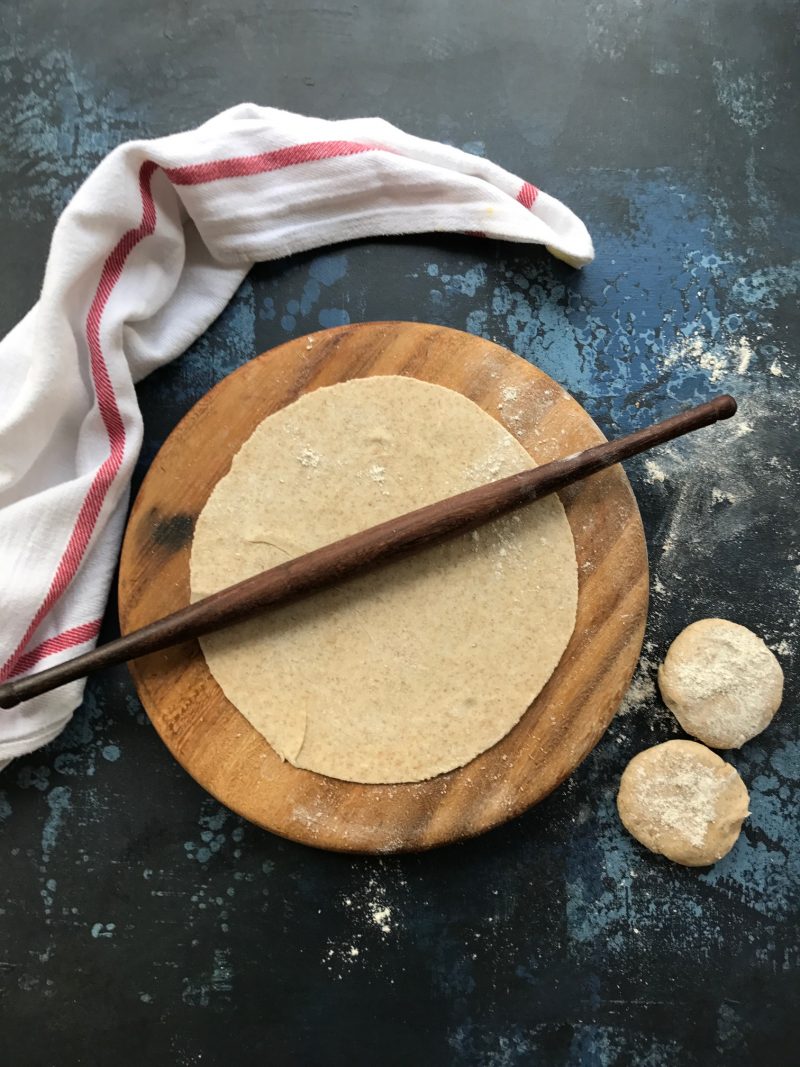
Dish: chapati